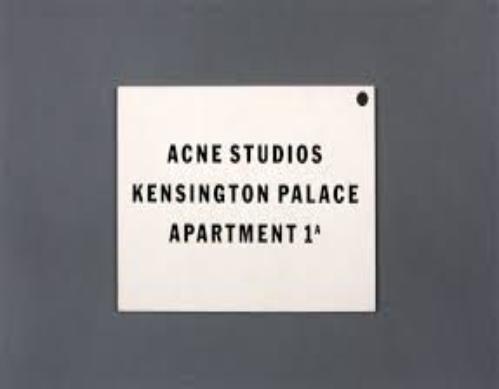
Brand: Acne Studios
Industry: Clothes